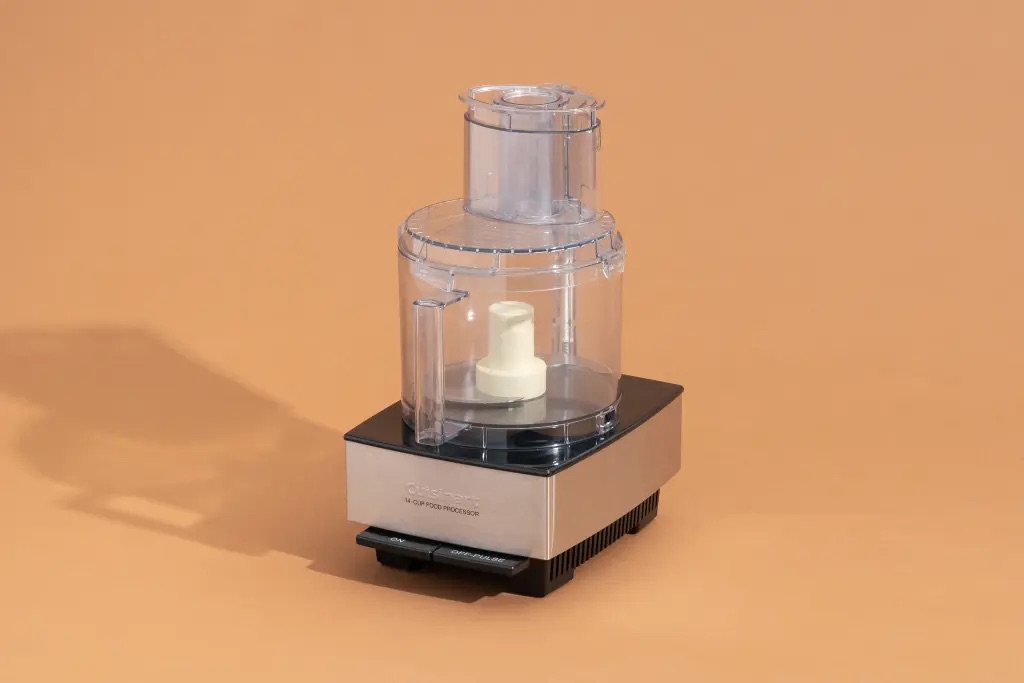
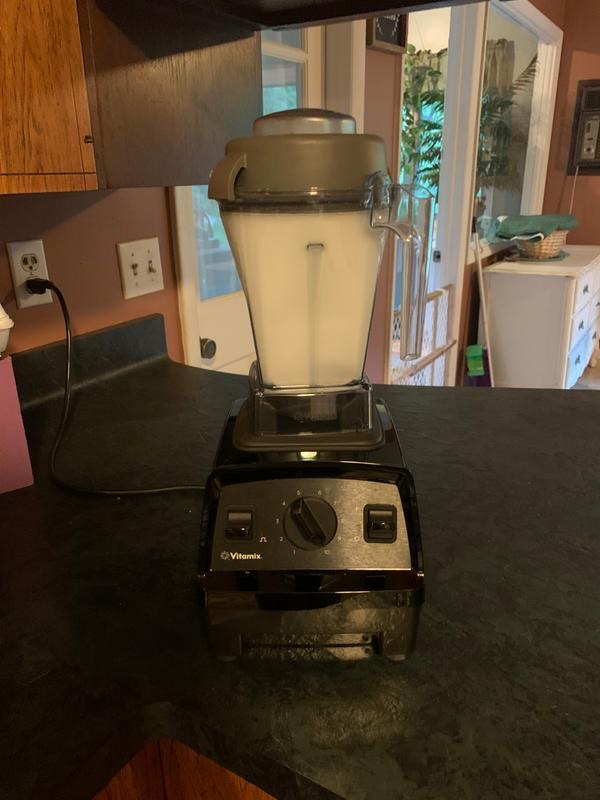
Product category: items_blender
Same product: no